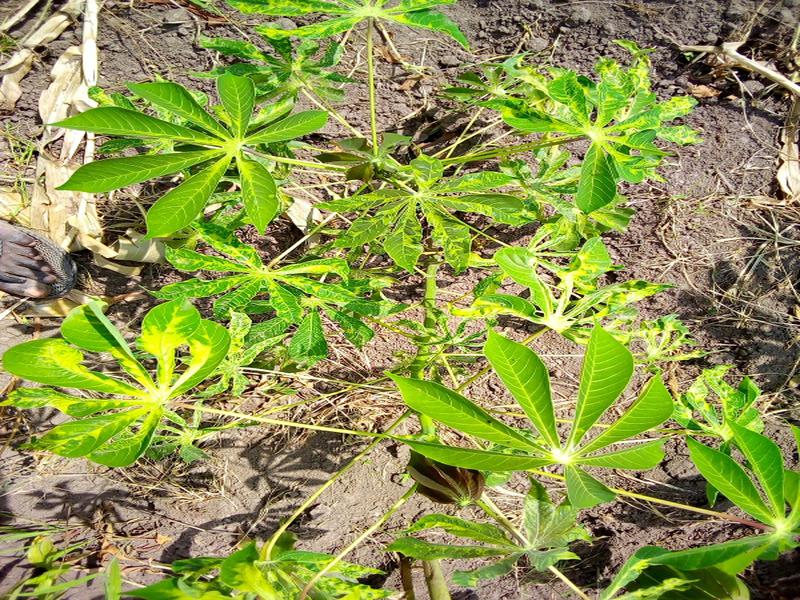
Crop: cassava
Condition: mosaic_disease